Borders Railway

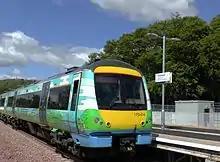
Class 170 at Tweedbank, June 2015

The line begins at Newcraighall South Junction where the track veers off the former Waverley Route to a parallel alignment just to the west which crosses over the former Monktonhall Colliery, part of the Midlothian Coalfield. The first of three double-track dynamic loops begins here and continues for to King's Gate Junction just beyond the Edinburgh Bypass. The new alignment - some to the south-west of the original route - avoids new roads and mining subsidence on the Waverley Route trackbed through Millerhill, whilst also serving new housing at Shawfair. There is a maximum speed limit on the Shawfair loop of , with restrictions of at the northern entrance to the loop and at King's Gate. A new bridge carries the Edinburgh bypass across the double-track. The Waverley Route is rejoined at King's Gate where it becomes single-track for through Eskbank, Newtongrange and Gorebridge.